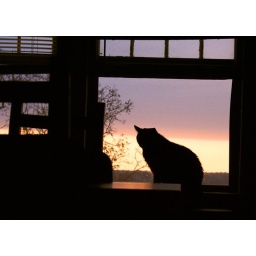
cat in a window